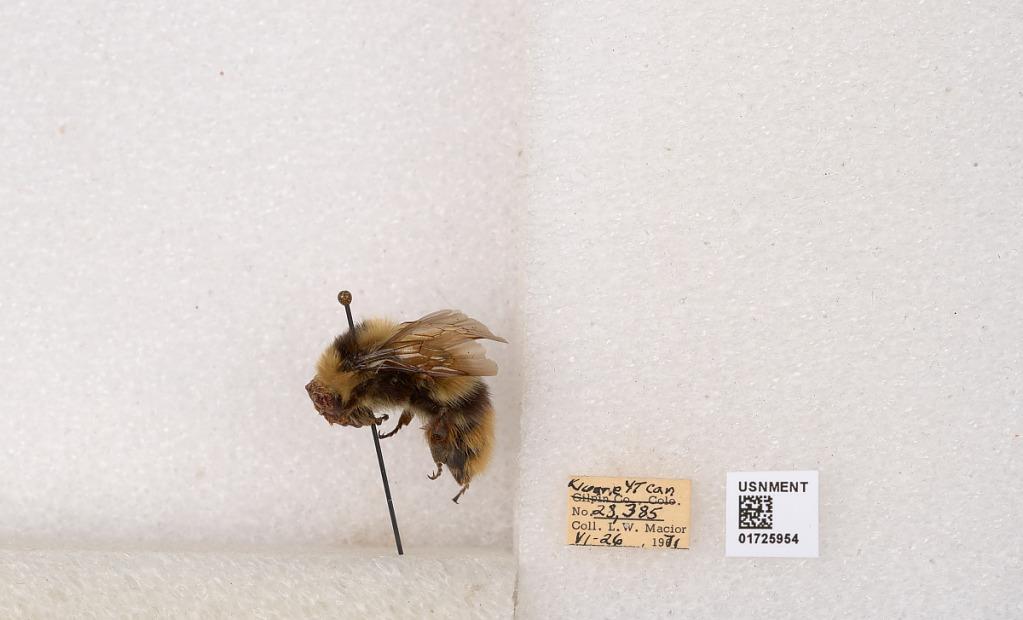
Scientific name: Bombus kirbyellus
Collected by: L. Macior
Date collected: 1971-6-26
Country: Canada
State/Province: Yukon Territory
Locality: Kluane National Park and Reserve
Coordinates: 60.7493, -139.504